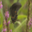
Label: butterfly